Werewolf by Night (TV special)

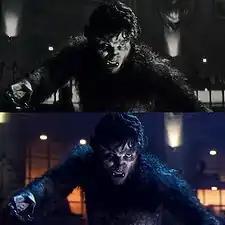
Werewolf by Night, as seen in the original black-and-white release (top) and the "In Color" release (bottom).

A colored version of the special, "Werewolf by Night in Color", was revealed in September 2023. Discussions and tests for releasing a colored version began as production was finishing on the original black-and-white version in 2022, with Giacchino noting that the look of the special with color was considered during filming in the event they were able to release it that way. Each scene of "Werewolf by Night" was examined for its color adjustments, ensuring the changes per scene created a unified look. The creatives used the film scan of the special to reexamine its color and ensure the choices they made matched that film look. Giacchino likened the release to the horror films released by Hammer Film Productions that had "saturated colors and stark lighting". He was concerned with how the full color release would impact the end of the special, which sees the special change from black-and-white to color as Elsa brings "color to a place that was for years a dreary part of her life", but stated he "still felt the same feelings" calling it "just a different experience". The use of blood in the special did not have to be altered in terms of the amount seen or color; this had been a concern when releasing the black-and-white version in regards to how it would affect the special's rating.